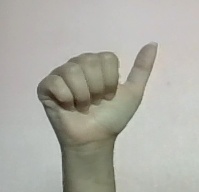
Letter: dhad